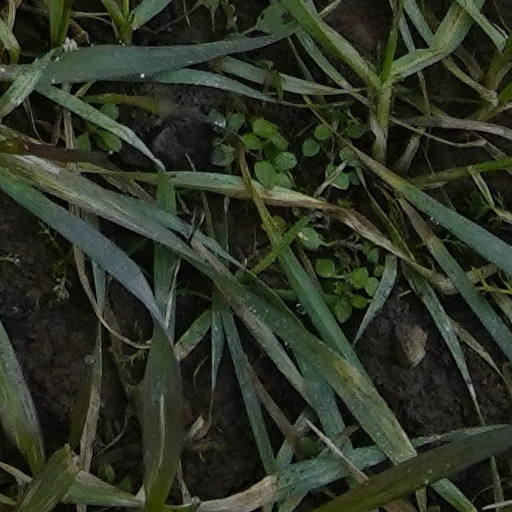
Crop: wheat